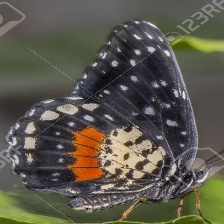
Species: CRIMSON PATCH